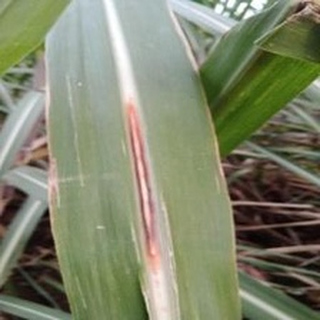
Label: sugarcane_red_rot